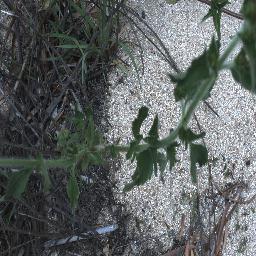
Label: siam_weed